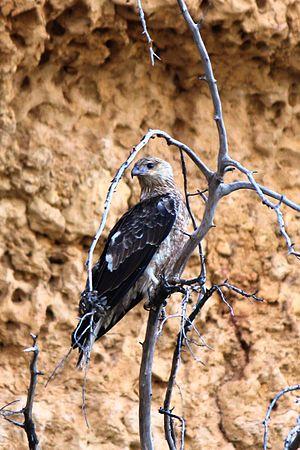
Ceci est une liste des oiseaux endémiques ou quasi-endémiques d'Australie.
Hieraaetus est un genre de rapaces de la famille des Accipitridae.